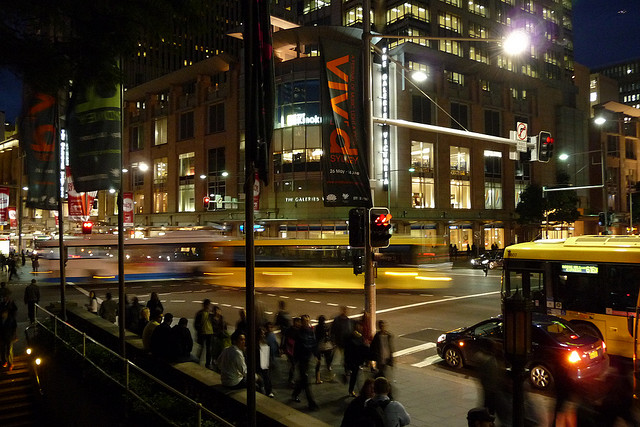
A view of a city at night featuring heavy bus traffic and street lights.